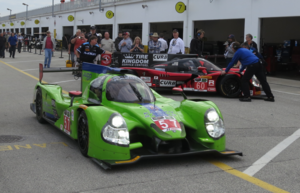
"La Ligier JS P2 est une voiture de compétition automobile sur circuit. De type ""prototype"" destiné aux courses d'endurance liées aux 24 heures du Mans, elle répond à la règlementation technique de la catégorie LMP2. Bien que cette voiture porte le nom de ""Ligier"", elle est développée, construite et lancée en 2014 par le constructeur français Onroak Automotive. Elle succède à la Morgan LMP2 du même constructeur. Elle est destinée à la compétition client tout en étant aussi engagé par Onroak au sein de sa propre écurie OAK Racing. Son moteur est choisi, lorsqu'elle en a la possibilité, par l'écurie cliente. Un des objectifs de cette voiture est de répondre à l'évolution de la règlementation LMP2 qui impose à partir de 2017 des prototypes fermés à la forme de coupé, rendant non-règlementaire la Morgan LMP2 qui est un prototype ouvert.